Vesicoureteral reflux

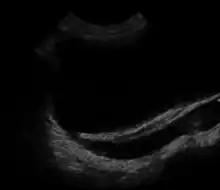
Ultrasound image showing abnormal vesicoureteral junction and dilated distal ureter resulting in primary vesicoureteral reflux (VUR).

Vesicoureteral reflux (VUR), also known as vesicoureteric reflux, is a condition in which urine flows retrograde, or backward, from the bladder into one or both ureters and then to the renal calyx or kidneys. Urine normally travels in one direction (forward, or anterograde) from the kidneys to the bladder via the ureters, with a one-way valve at the vesicoureteral (ureteral-bladder) junction preventing backflow. The valve is formed by oblique tunneling of the distal ureter through the wall of the bladder, creating a short length of ureter (1–2 cm) that can be compressed as the bladder fills. Reflux occurs if the ureter enters the bladder without sufficient tunneling, i.e., too "end-on".